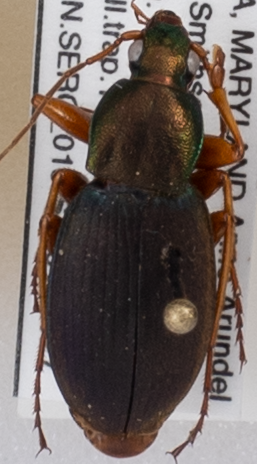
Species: Chlaenius aestivus
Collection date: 2019-06-27
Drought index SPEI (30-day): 0.29
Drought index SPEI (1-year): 2.09
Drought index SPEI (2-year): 2.09